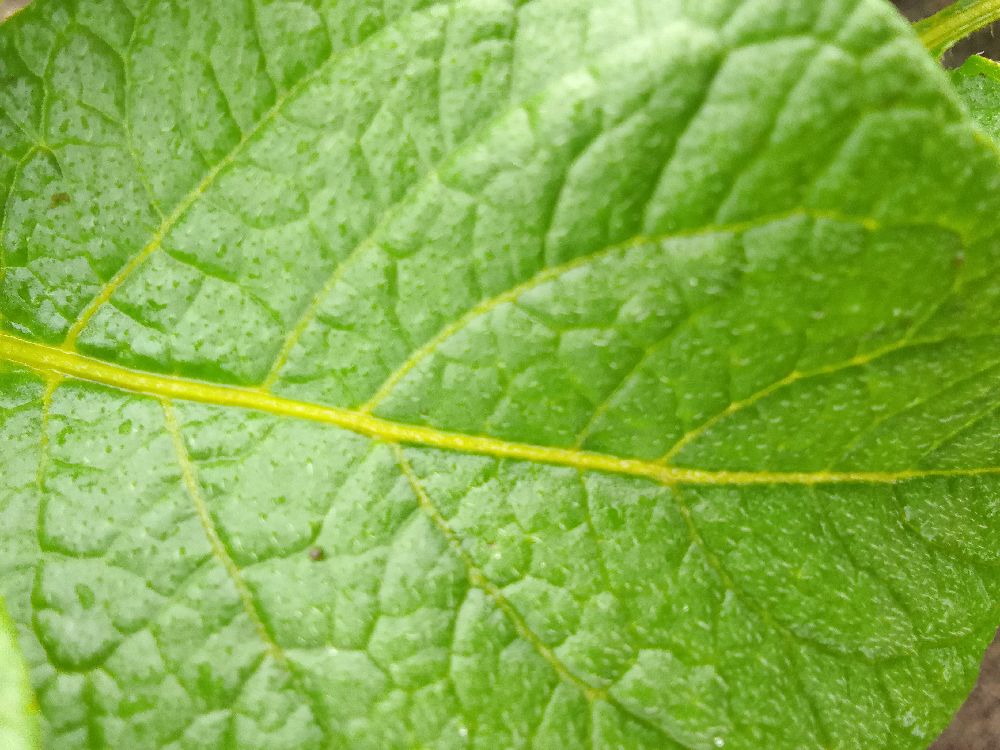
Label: Healthy